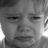
Emotion: sad